The Killing Game (1967 film)

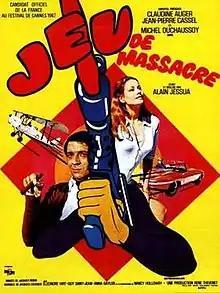
A poster bearing the film's French title: "Jeu de massacre"

The Killing Game is a 1967 French comedy film directed by Alain Jessua. It was entered into the 1967 Cannes Film Festival where it won the award for Best Screenplay.